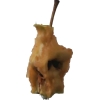
Label: apples